Boothby Graffoe (comedian)

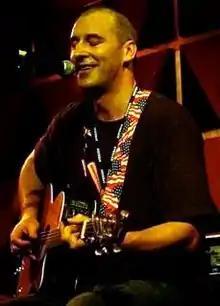
Graffoe performing live on Barenaked Ladies' Ships & Dip III cruise, in 2008

Boothby Graffoe (born James Martyn Rogers, 1962) is an English comedian, singer, songwriter and playwright. He is particularly known for his surreal sense of humour and work with Canadian band Barenaked Ladies.